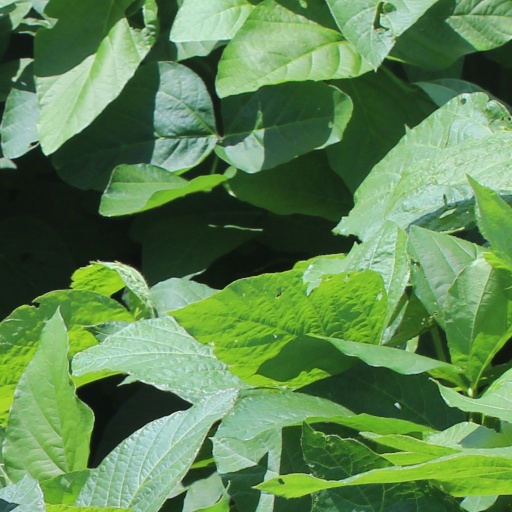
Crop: soybean